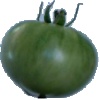
Label: Tomato not Ripened 1